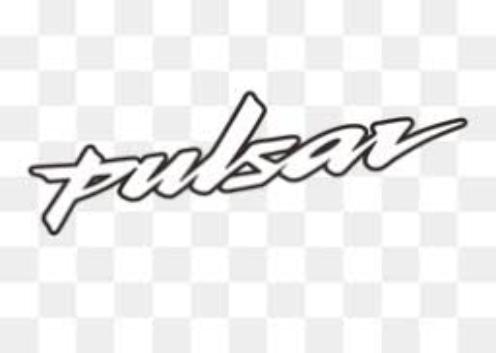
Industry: Others